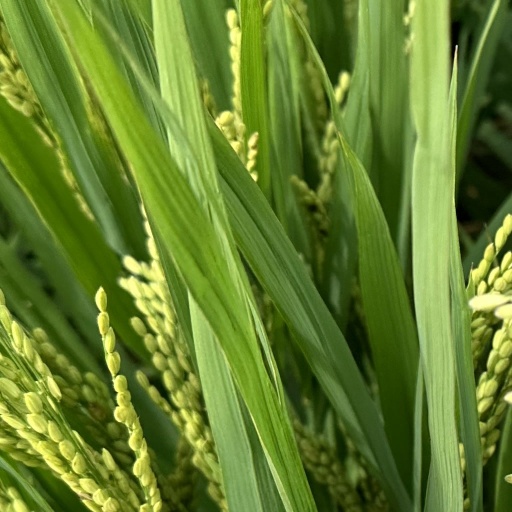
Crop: rice